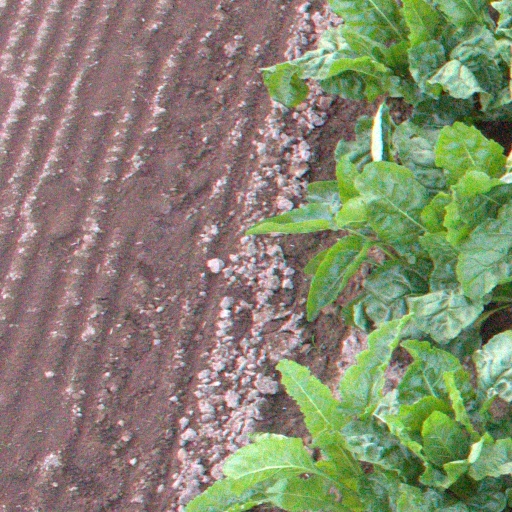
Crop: sugar beet